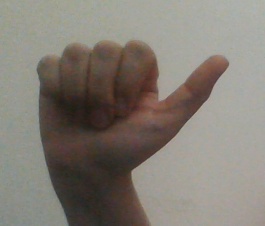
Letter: dhad